Jessé de Forest

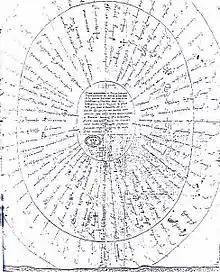
The Round Robin Petition for Freedom

On February 5, 1621, Jessé de Forest sent a round robin petition, to Dudley Carleton, 1st Viscount Dorchester, English ambassador to The Hague. It applied for permission to settle about fifty Walloon and French Huguenot families that planned to follow the Puritans to America (then called the West Indies) in Virginia. De Forest asked to dispose over a territory of eight English miles radius. This document is now preserved in the British Public Record Office. On August 11, 1621, the Virginia Company gave an agreement in principle, but raised some restrictions. The worst one was the refusal to allow the settlers to dwell together in one autonomous colony. De Forest declined this proposition.